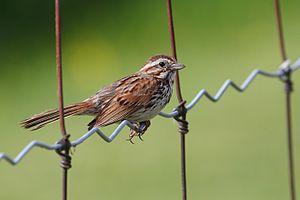
Bruant chanteur, Refuge d'oiseaux de Nicolet, Québec, Canada
Cette liste des oiseaux au Canada provient de Bird Checklists of the World en date du mois de juillet 2018.
Le refuge d'oiseaux de Nicolet est une aire protégée du Canada située au Québec et l'un des 28 refuges d'oiseaux migrateurs de cette province. Ce refuge protège une halte migratoire pour le canard et la bernache du Canada et aussi une aire de nidification de la sauvagine. Elle est située à quelques kilomètres à l'ouest de Nicolet sur la rive sud du lac Saint-Pierre.
Cette liste des espèces d'oiseaux au Québec recense les taxons de ce groupe observés dans cette province du Canada. Elle provient de l'American Ornithologist Union en date du mois de janvier 2019. Elle comprend 470 espèces dont :